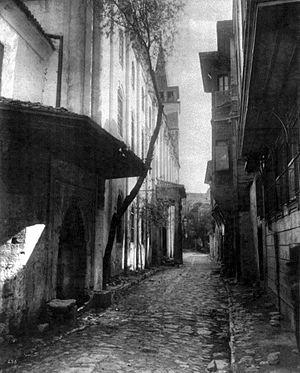
Les Abdullah Frères — un groupe de trois frères, formé de Vichen, Hovsep et Kevork Abdullahian — sont des photographes ottomans d'origine arménienne ayant acquis une renommée internationale durant la période de fin de l'Empire ottoman. Ils prenaient des photos de vues panoramiques et d'individus célèbres, dont notamment des sultans ottomans. La plupart de leurs photographies sont de style orientaliste et ont été prises dans l'Empire ottoman.